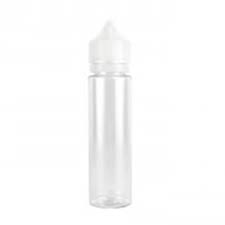
Label: glass